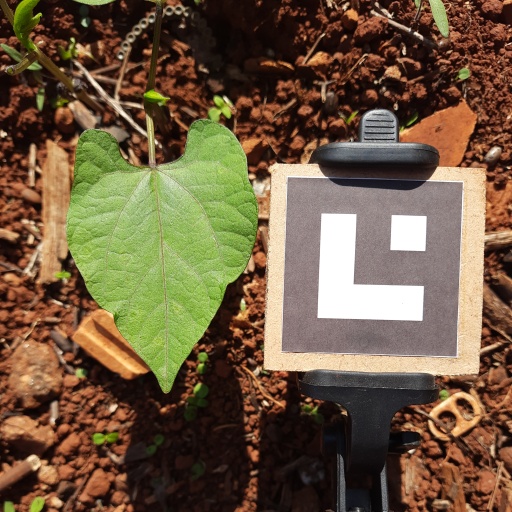
Observations: wavy surface, no eating holes, under sunlight